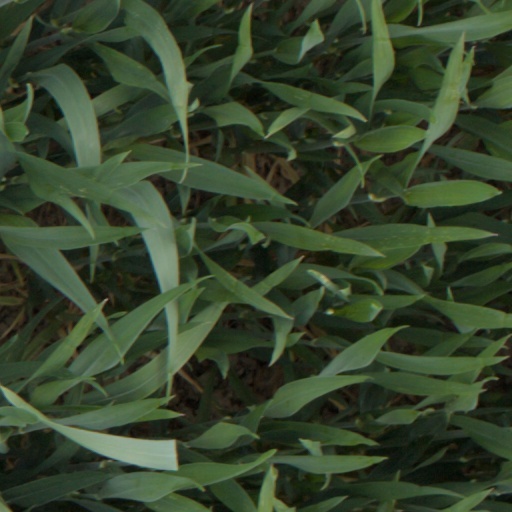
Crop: wheat